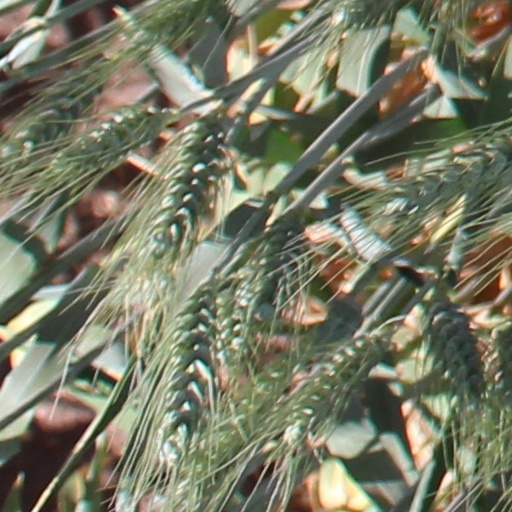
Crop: wheat